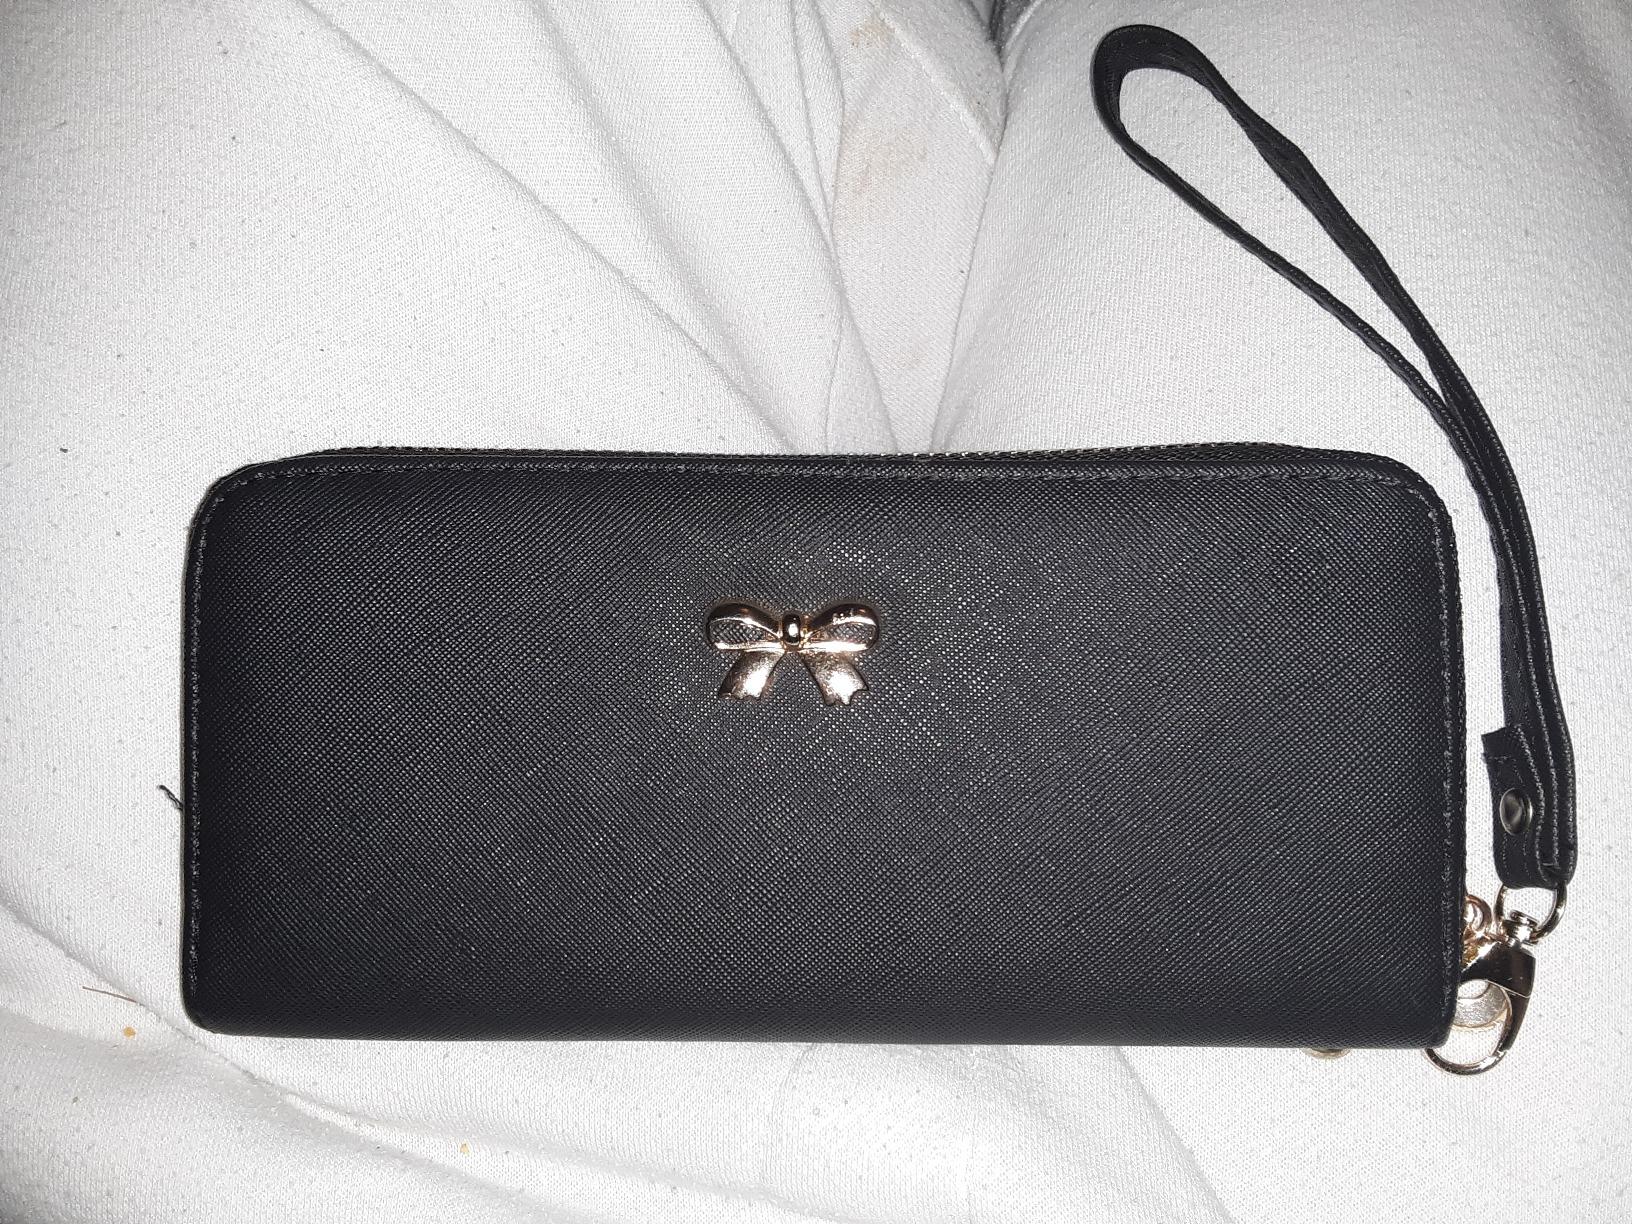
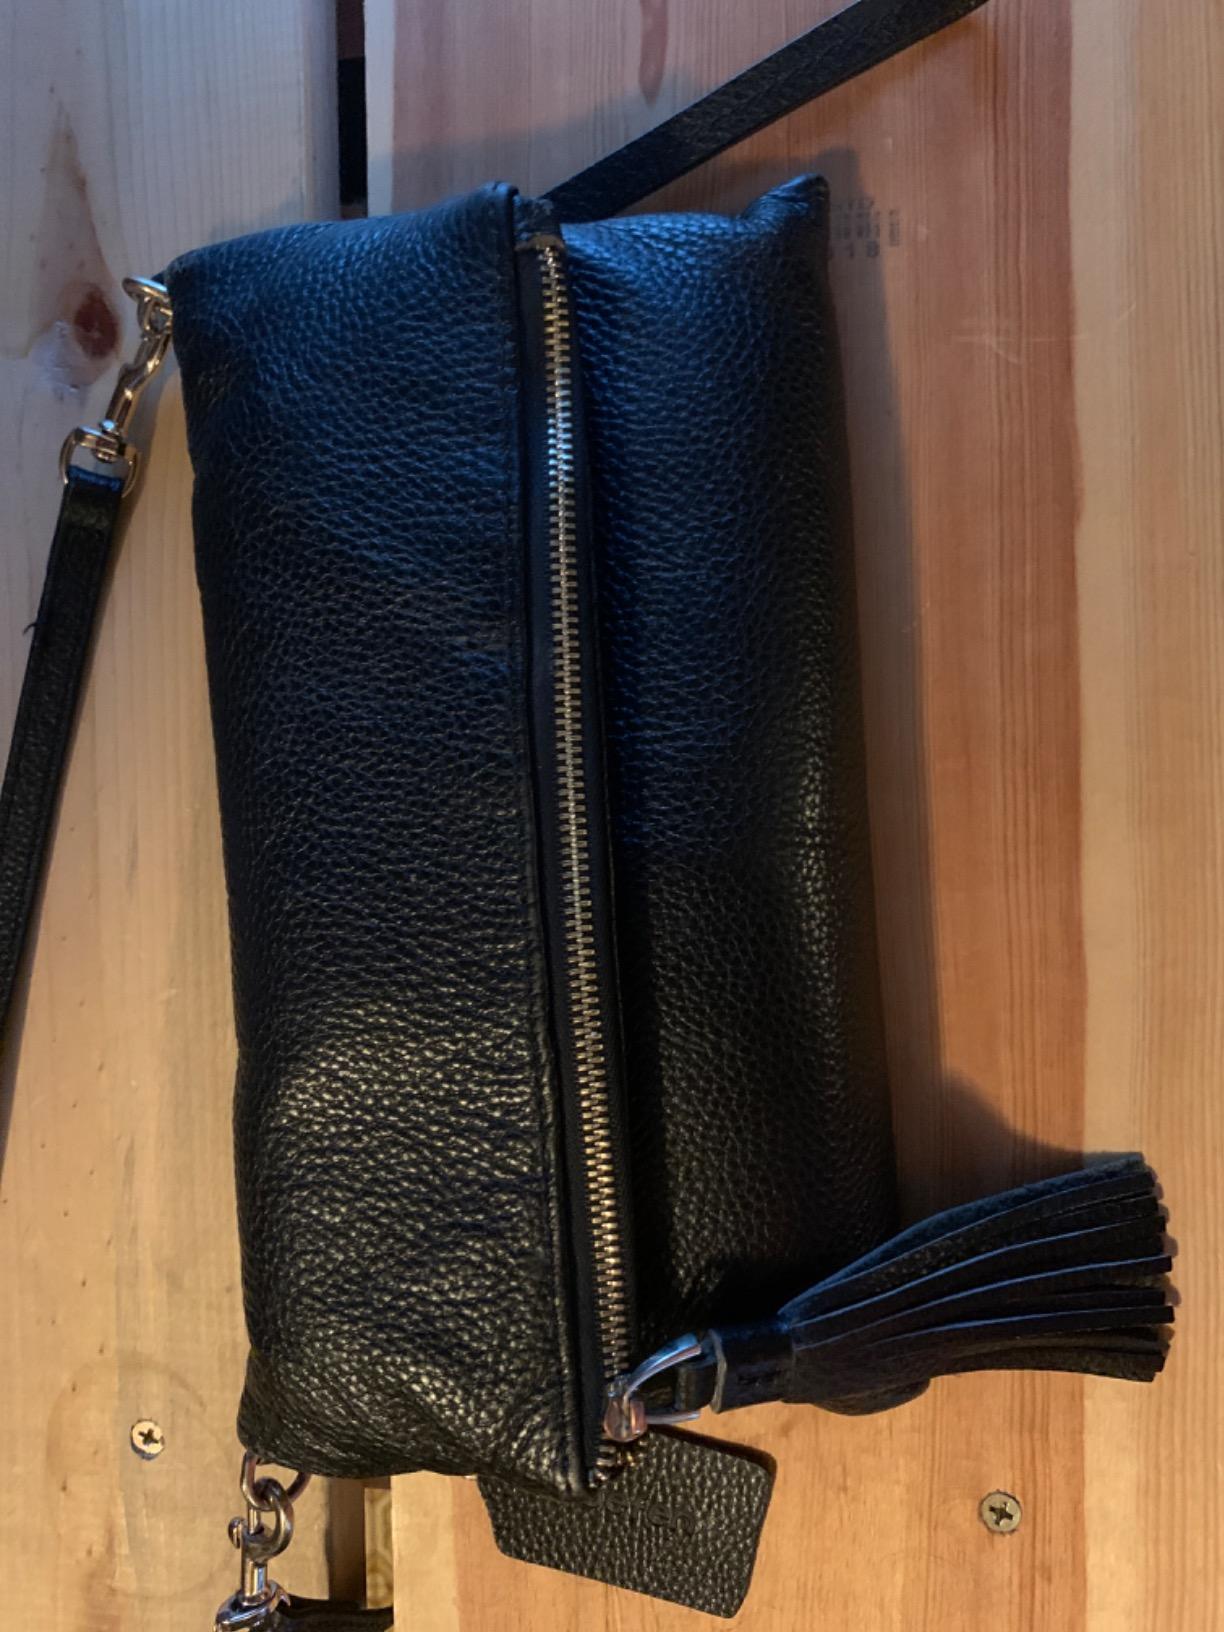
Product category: accessories_handbag
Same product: no